List of West Ham United F.C. players

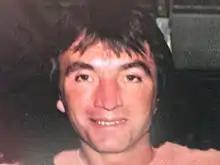
Billy Bonds, record club appearances (799)

To date, there have been forty-four players represent the senior England team whilst playing for West Ham United.